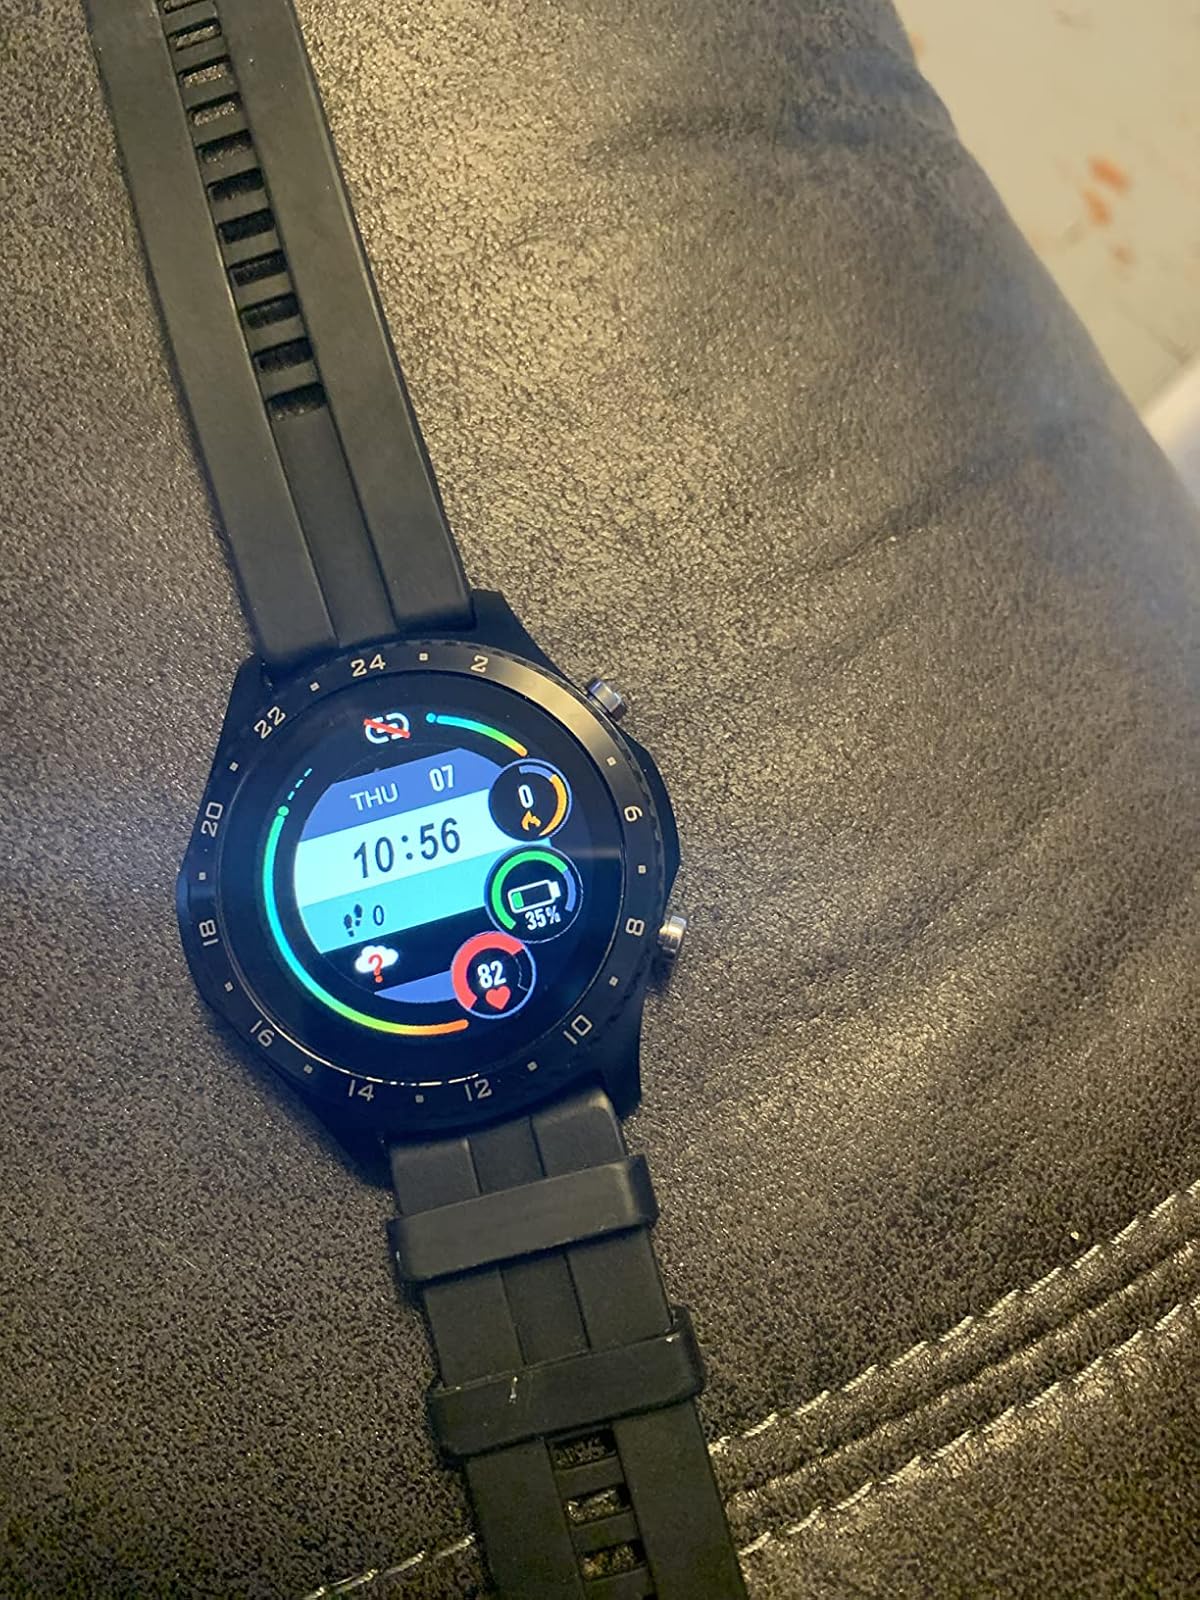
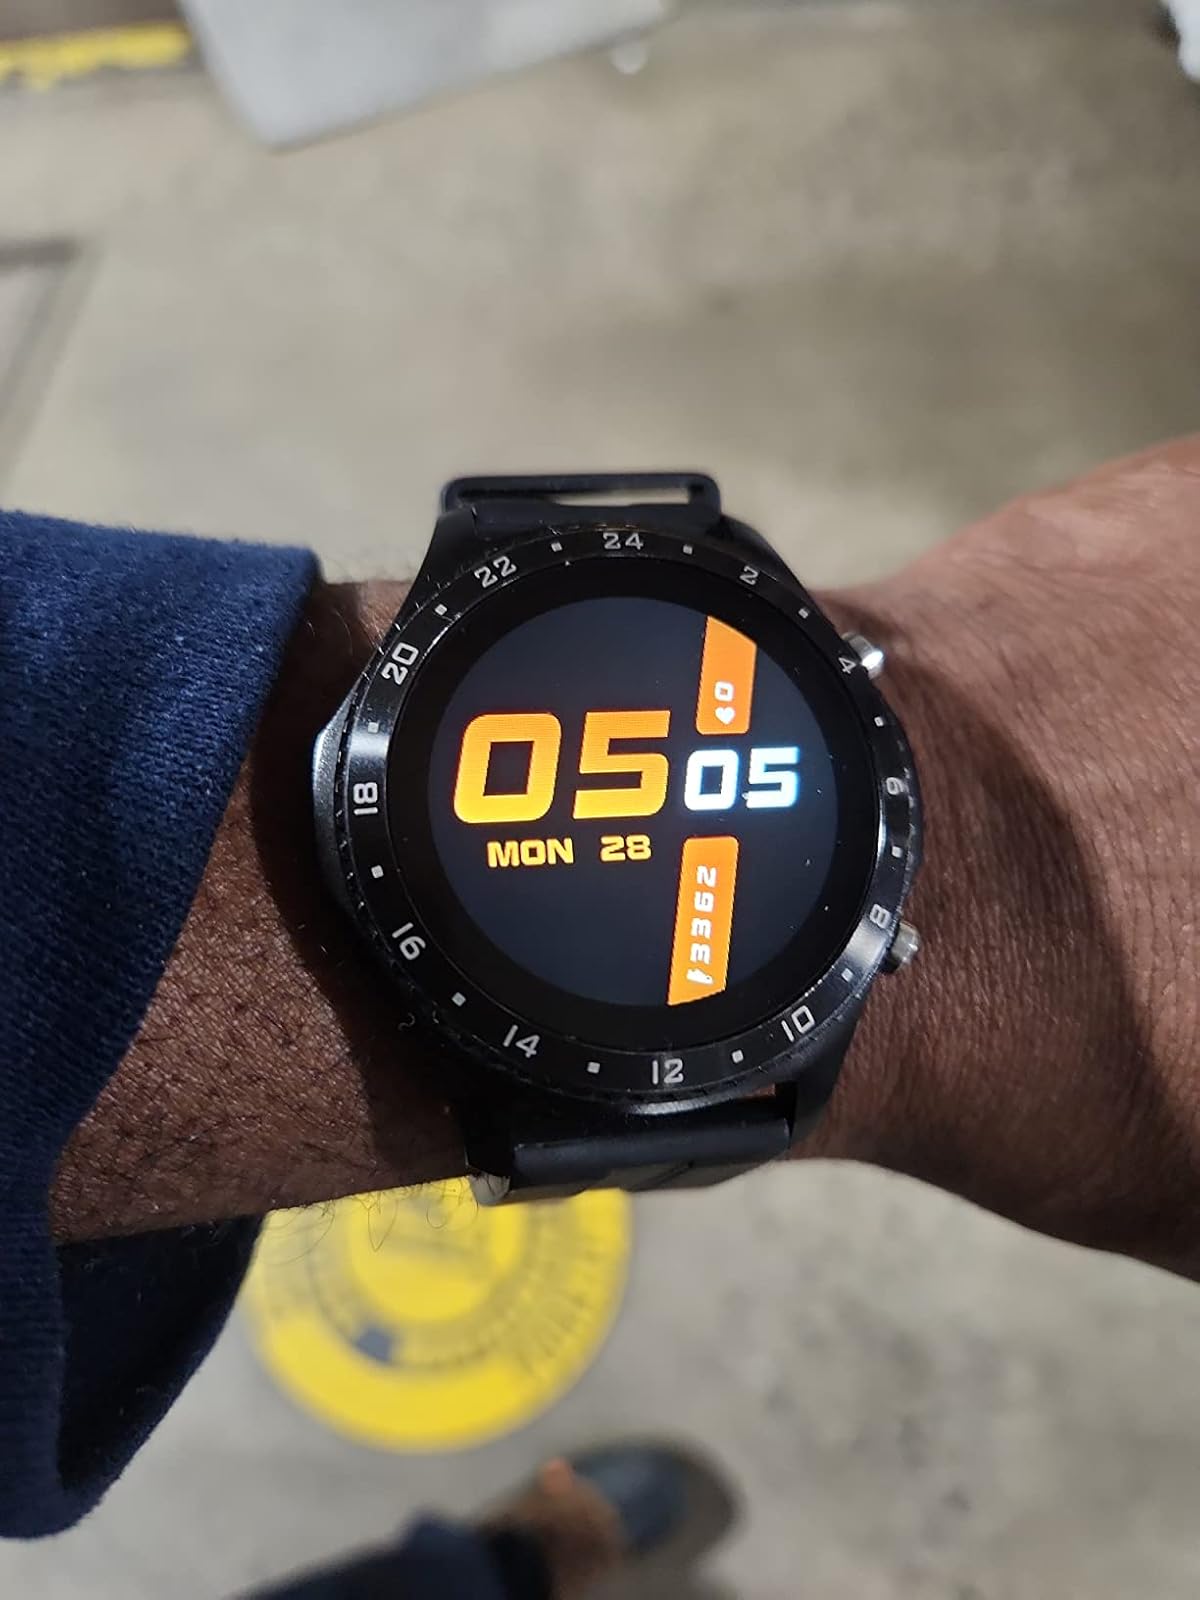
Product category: smartwatch
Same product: yes